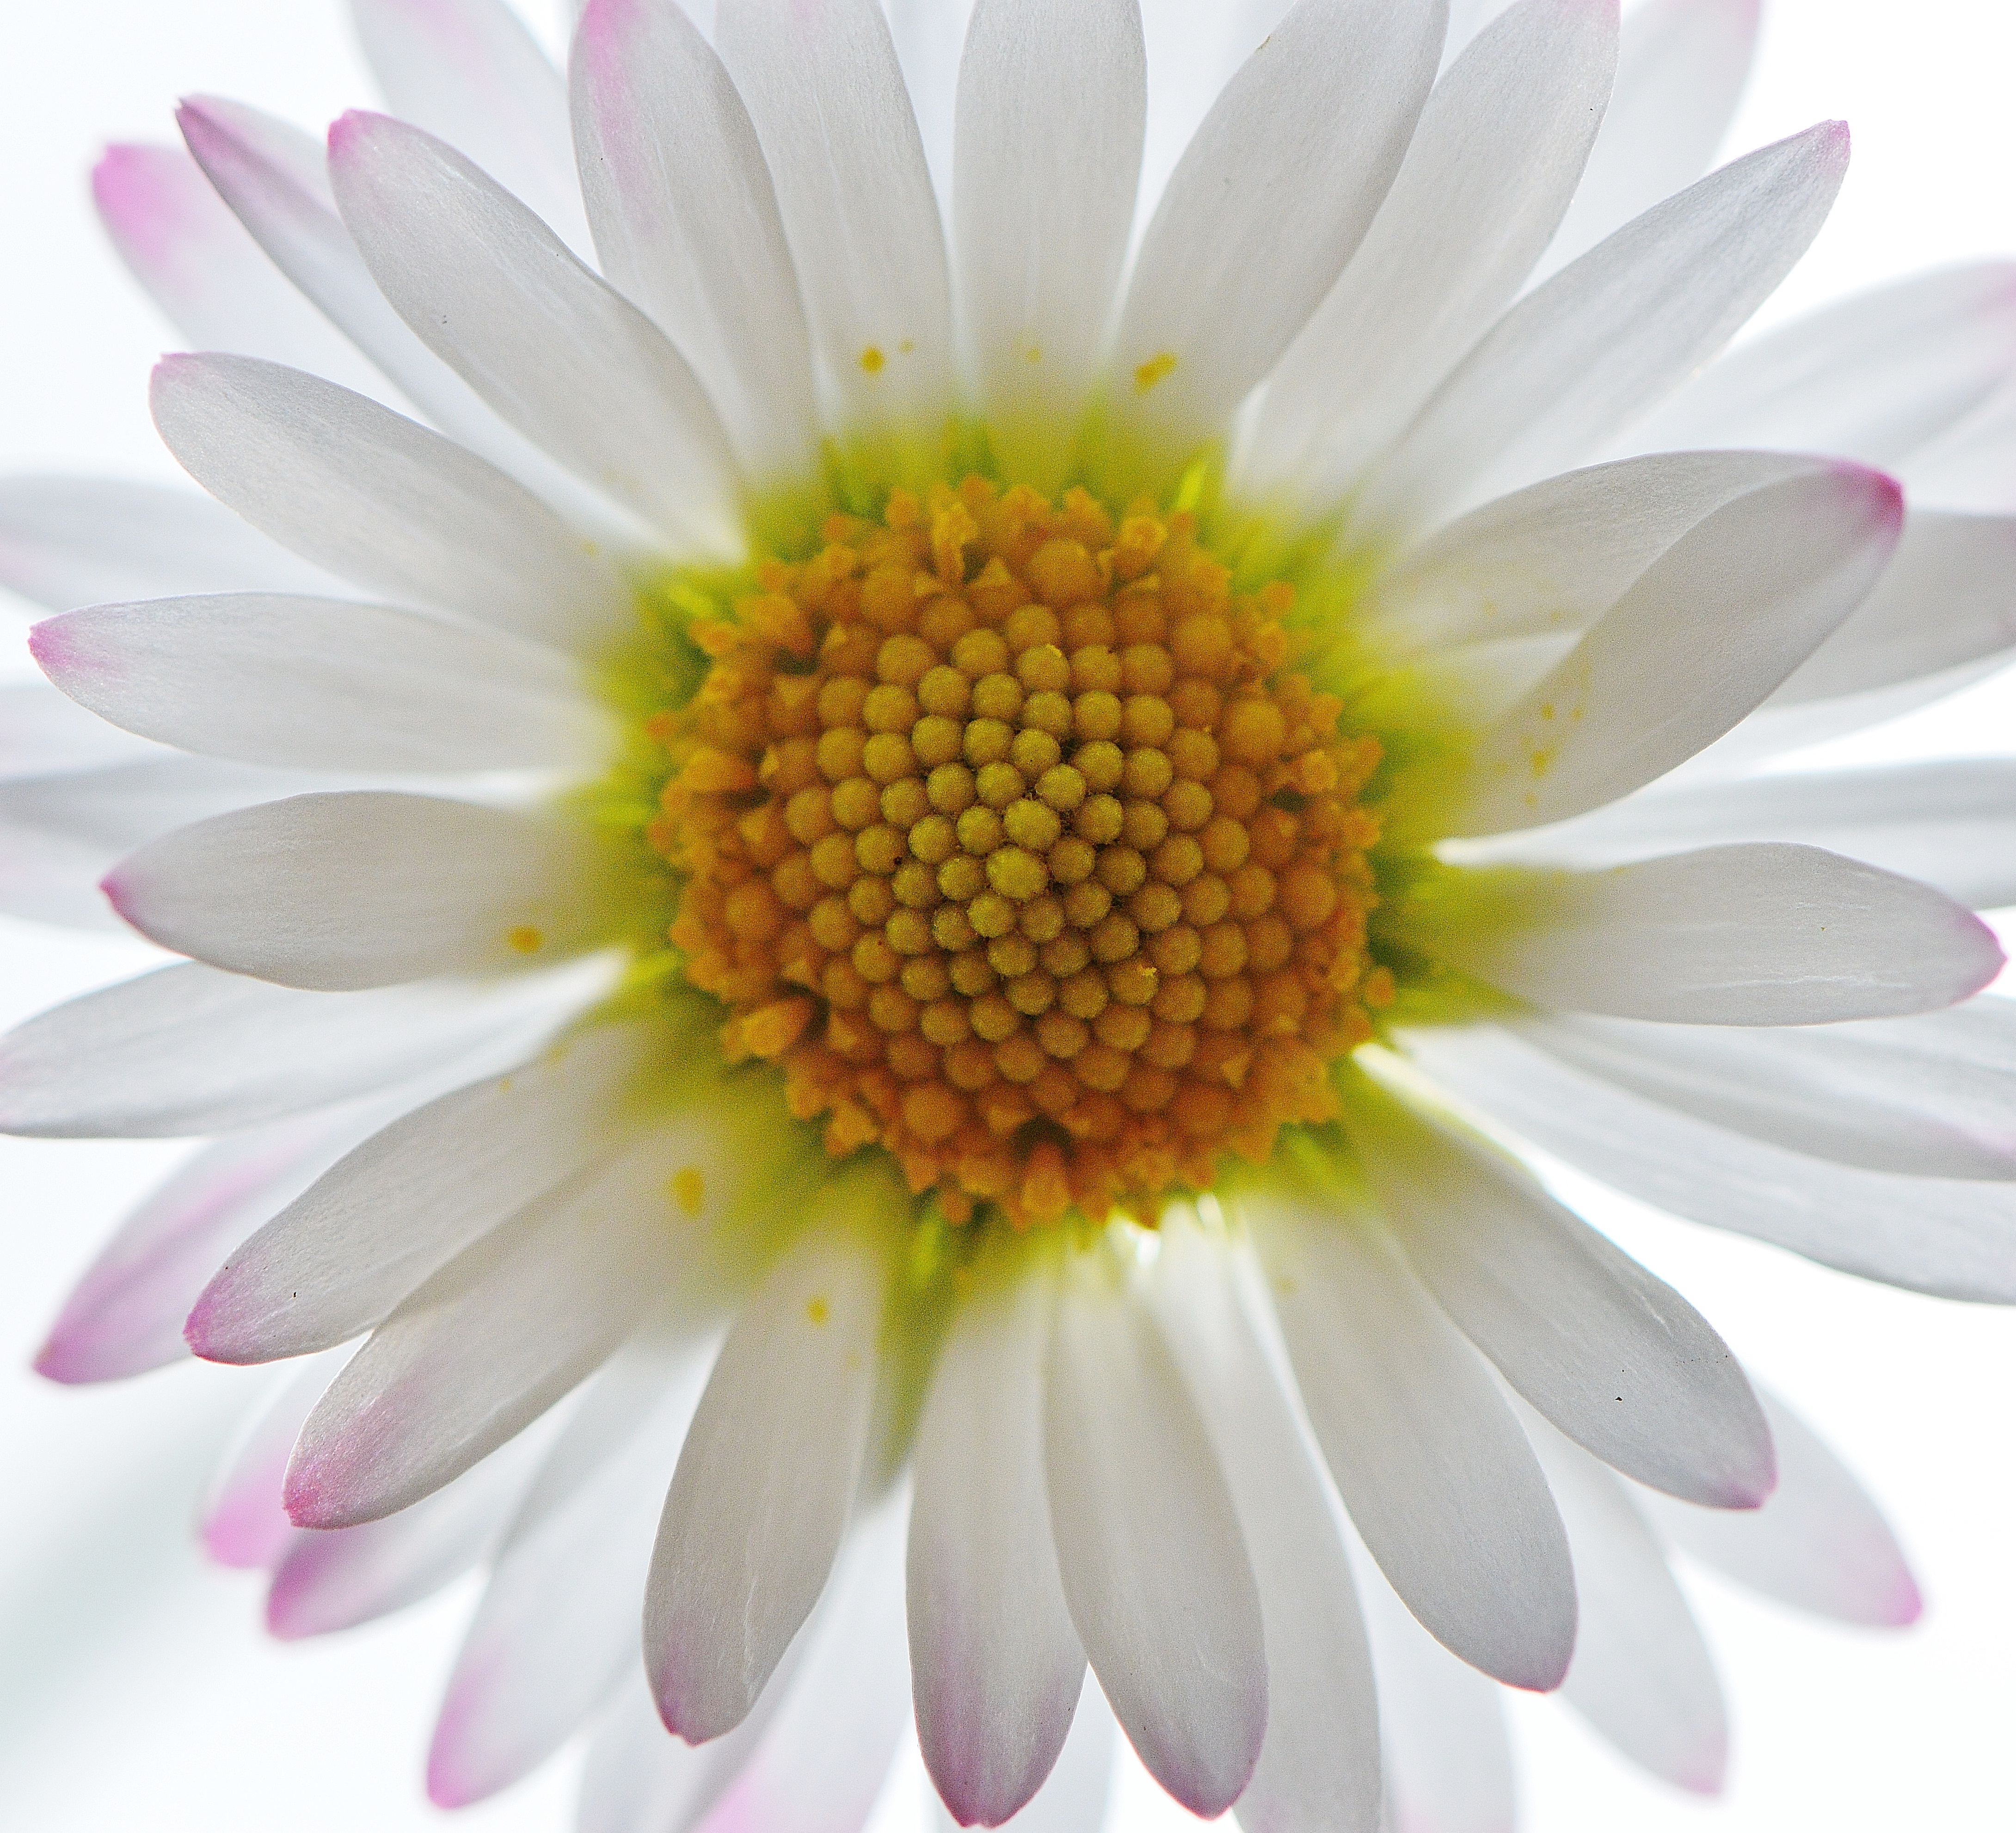
nature, grass, plant, meadow, flower, petal, summer, daisy, spring, pink, flora, flowers, close up, wildflowers, gerbera, flower meadow, macro photography, summer meadow, flowering plant, daisy family, oxeye daisy, land plant, marguerite daisy, chrysanths